Hironobu Sakaguchi

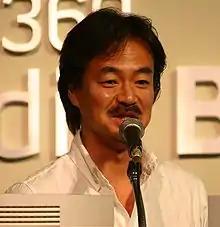
Sakaguchi at the 2006 Tokyo Game Show

Sakaguchi became reinvested in making games again after his talks with Toriyama and Inoue, deciding to create his own studio. His independent studio Mistwalker was established in 2004 with funding help from Microsoft, although the Mistwalker trademark had existed since 2001. Mistwalker is based between Honolulu, Hawaii, and Tokyo, Japan. By this point, Sakaguchi had settled in Honolulu, travelling between there and Japan for game production. Many early Mistwalker titles were for the Xbox 360, a console struggling to find commercial success in Japan. He did not choose the PlayStation 3 due to its difficult production architecture and earlier disagreements with Sony president Ken Kutaragi.